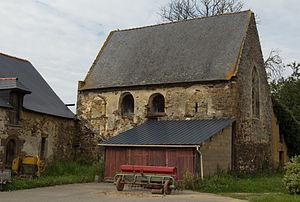
Façade sud de la chapelle du château de Fontenay. Deux des quatre fenêtres cintrées sont murées, les deux autres sont condamnées. Une grande fenêtre, également murée, est visible sur le pignon est. Deux appentis sont appuyés aux murs nord et sud.
La chapelle du château de Fontenay est un édifice religieux de la commune de Chartres-de-Bretagne, dans le département d’Ille-et-Vilaine et la région Bretagne.
Cet article recense les bâtiments protégés au titre des monuments historiques d’Ille-et-Vilaine, en France.
Chartres-de-Bretagne est une commune française située dans le département d'Ille-et-Vilaine, en région Bretagne.